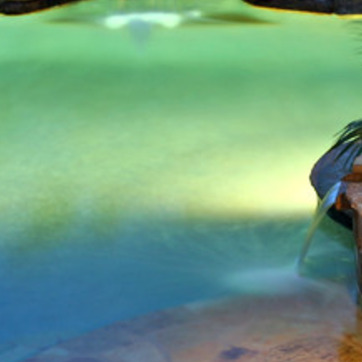
Material: water